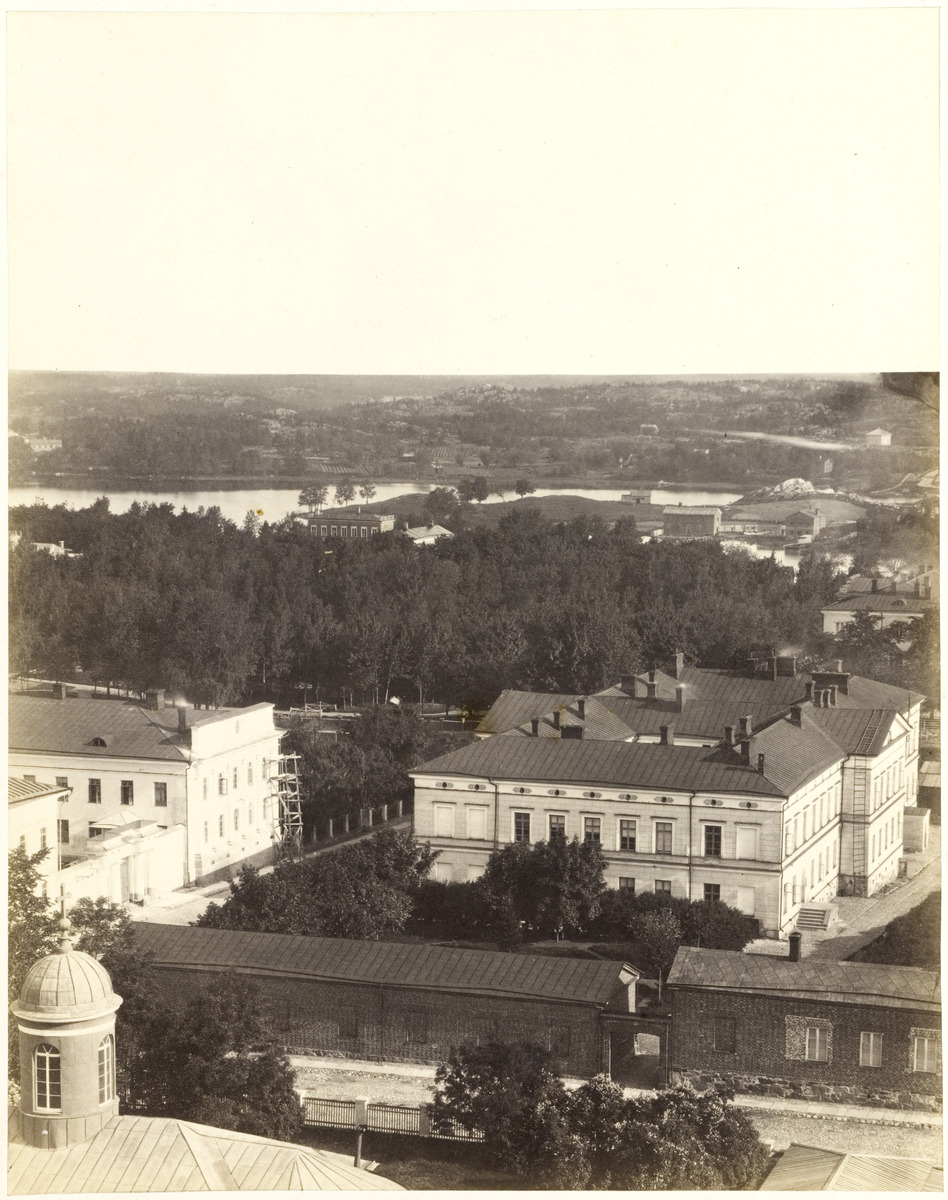
Panoraama Nikolainkirkon tornista luoteeseen, kuva 11
sisällön kuvaus: Panoraama Nikolainkirkon tornista luoteeseen, kuva 11. Etualalla Pyhän kolminaisuuden kirkko ja Rauhankatu sekä Vanha klinikka, arkkitehti C. L. Engel  1830-luku. mustavalkoinen
Kuvaaja: Hoffers, Eugen, valokuvaaja
Ajankohta: kuvausaika 1866
Aiheet: kirkot, sairaalat, kadut, tiilirakennukset, puurakennukset